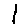
Label: 1